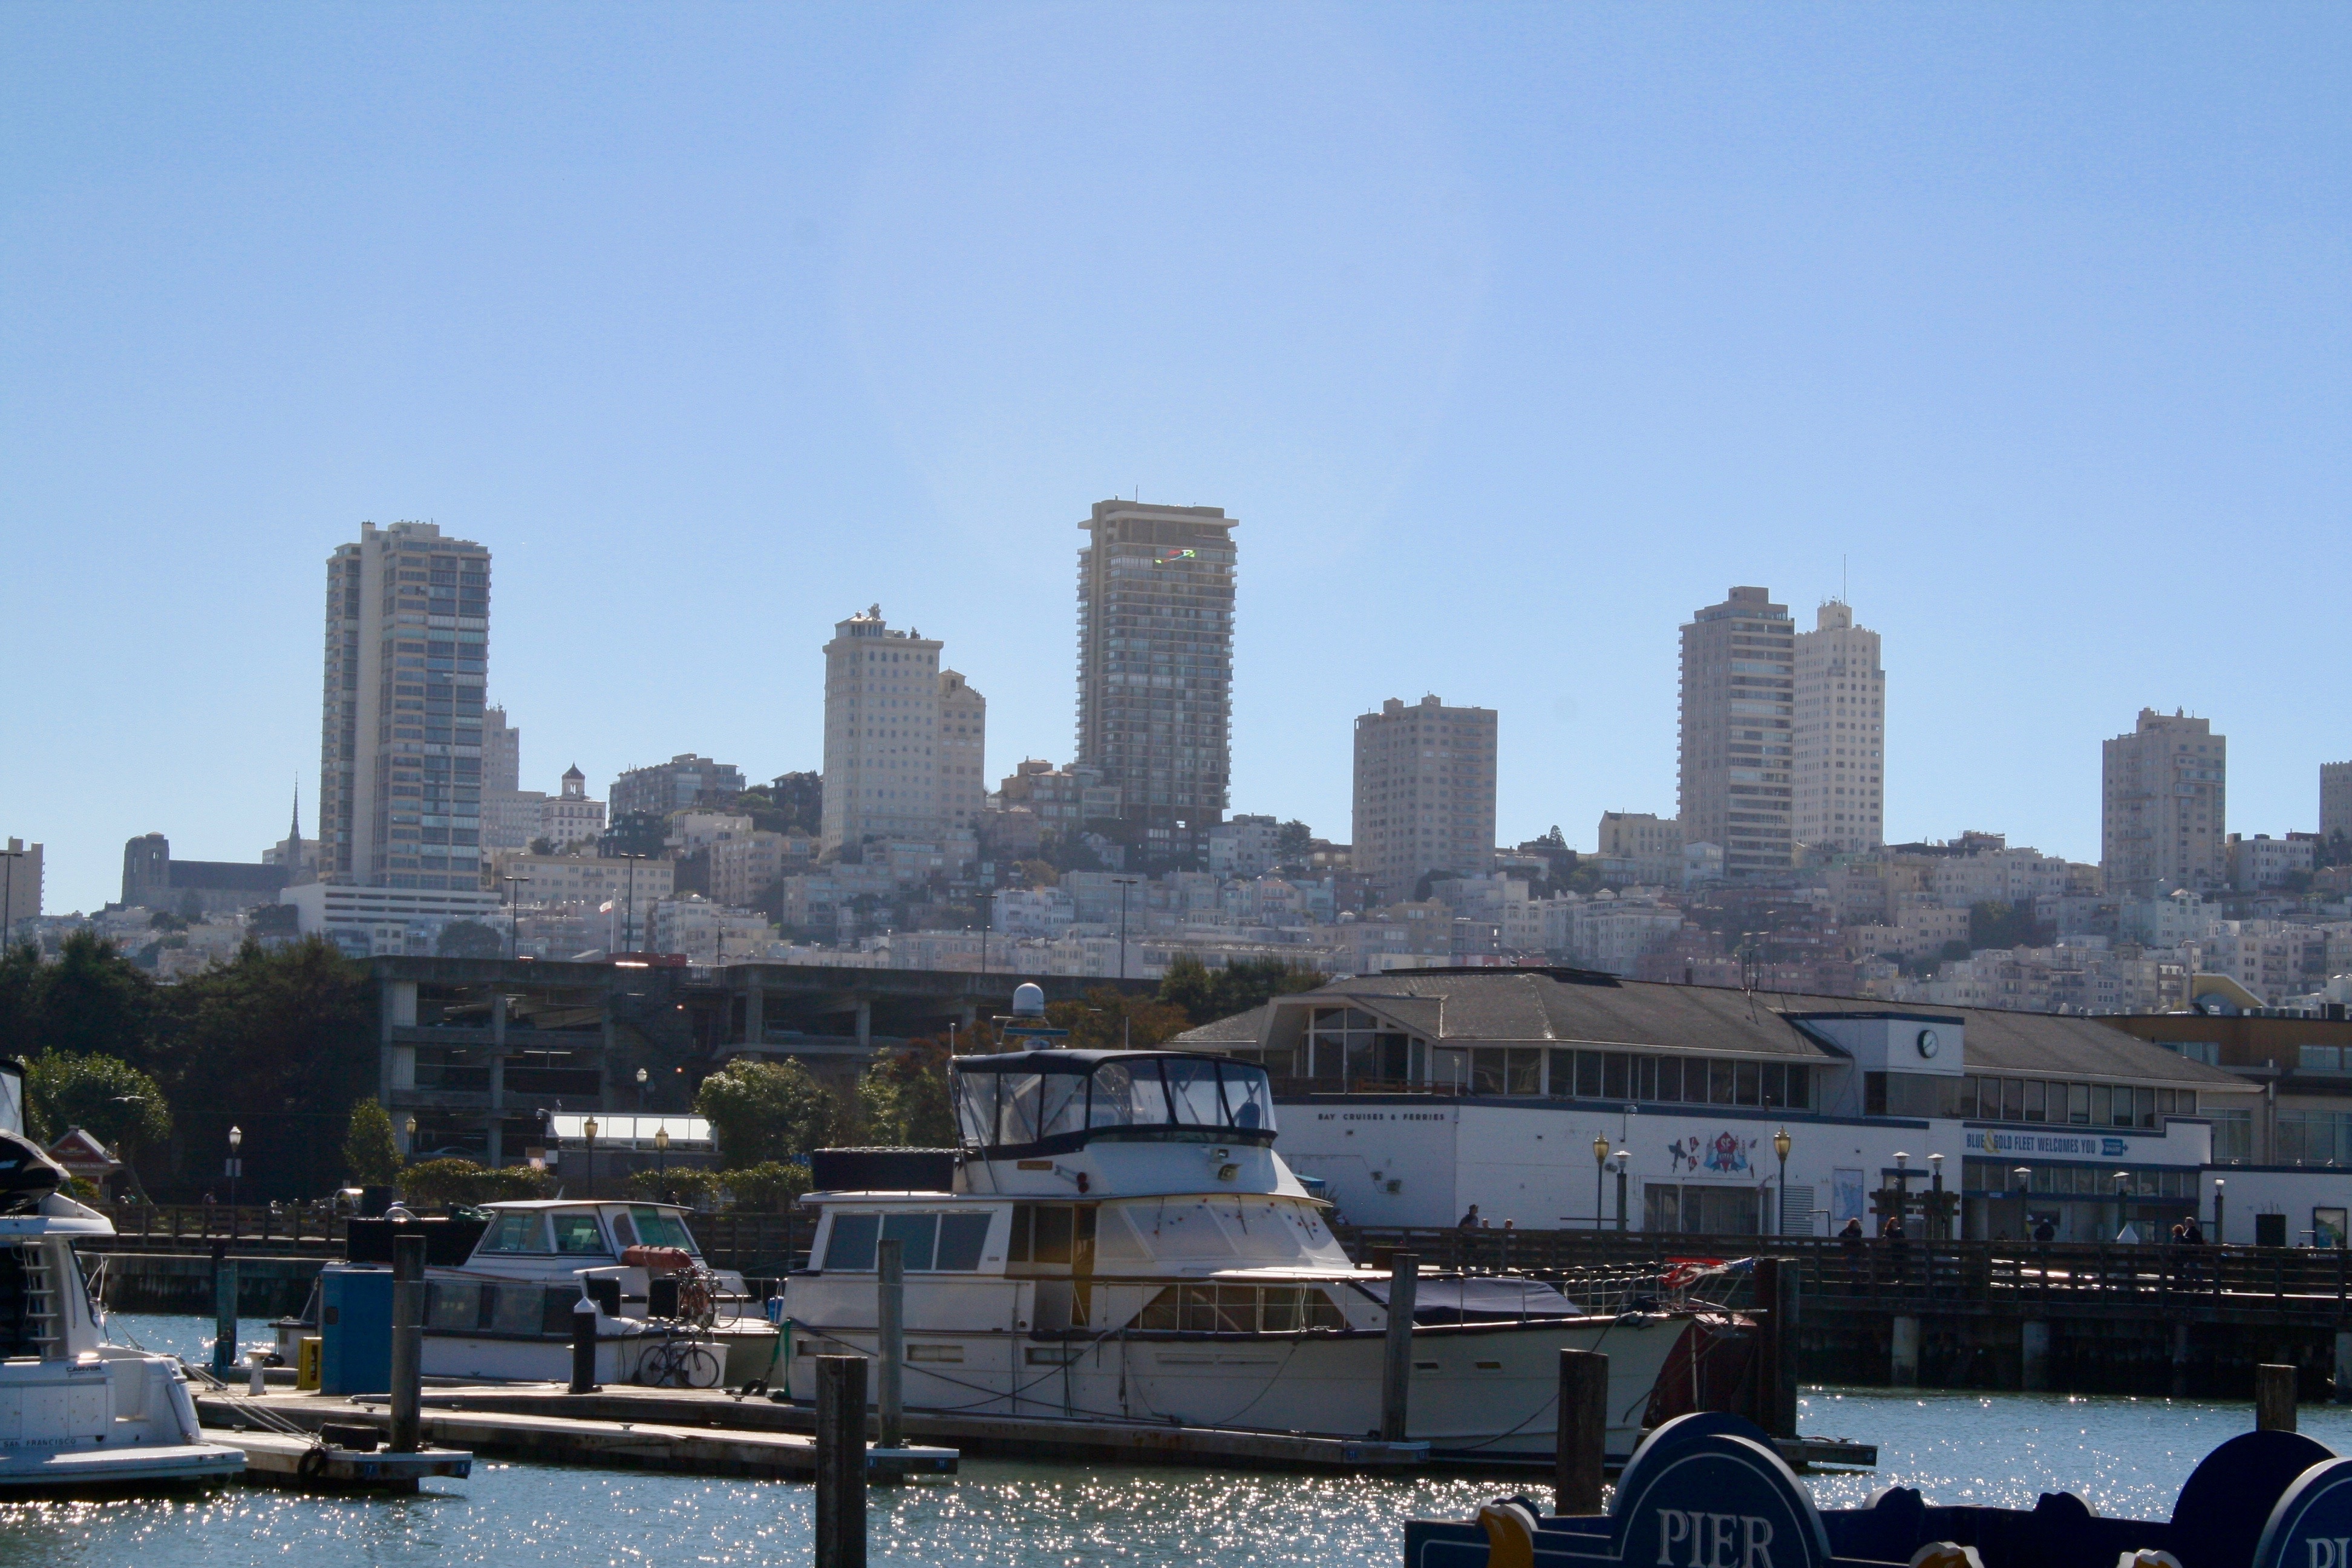
dock, skyline, city, skyscraper, cityscape, panorama, downtown, vehicle, harbor, marina, waterway, tower block, human settlement